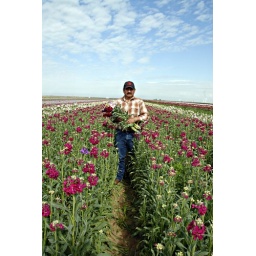
Joe Ortiz grows flowers in the Imperial Valley and ships to his warehouse in Santa Paula for distribution